Ed Korfanty

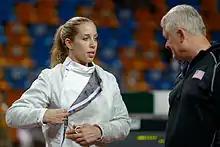
Korfanty with Mariel Zagunis at the 2014 Orléans Grand Prix

Ed Korfanty is also coach to Mariel Zagunis, who won the gold medal in the 2004 Summer Olympics in Athens - the first American to win fencing gold in 100 years. In October 2003, as a member of the FIE ad hoc committee on saber fencing, Korfanty spearheaded the change with the International Fencing Federation (FIE) in the timing in which the lights for recording a touch fired. The change shortened the time in which the second light could fire (close out time) from 300 milliseconds to 120 milliseconds, 180 milliseconds faster than the previous rule. The change was implemented in October 2004, immediately following the Athens Olympics. Other notable students include Olympian Seth Kelsey, Christine Becker, Sara Borrmann (2008 NCAA Women's Saber Champion), Valerie Providenza (2004 NCAA Women's Saber Champion), Patrick Ghattas, Ian Farr, Caity Thompson, William Thanhouser, Lian Osier, and Diamond Wheeler.